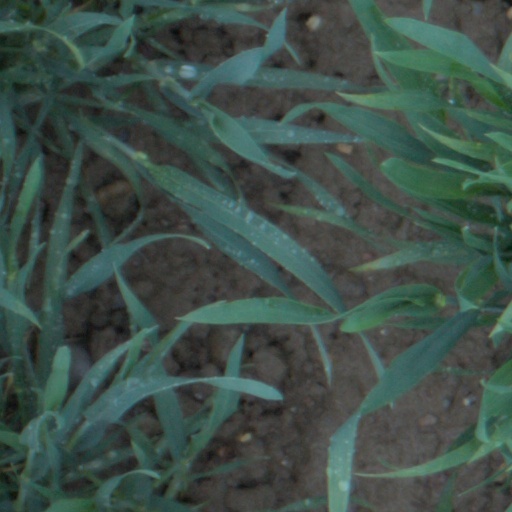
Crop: wheat